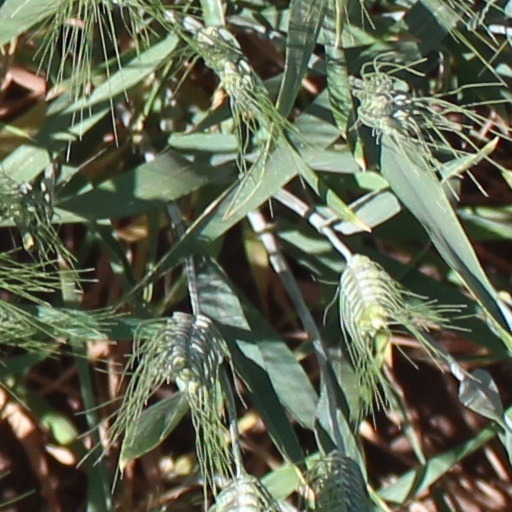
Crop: wheat